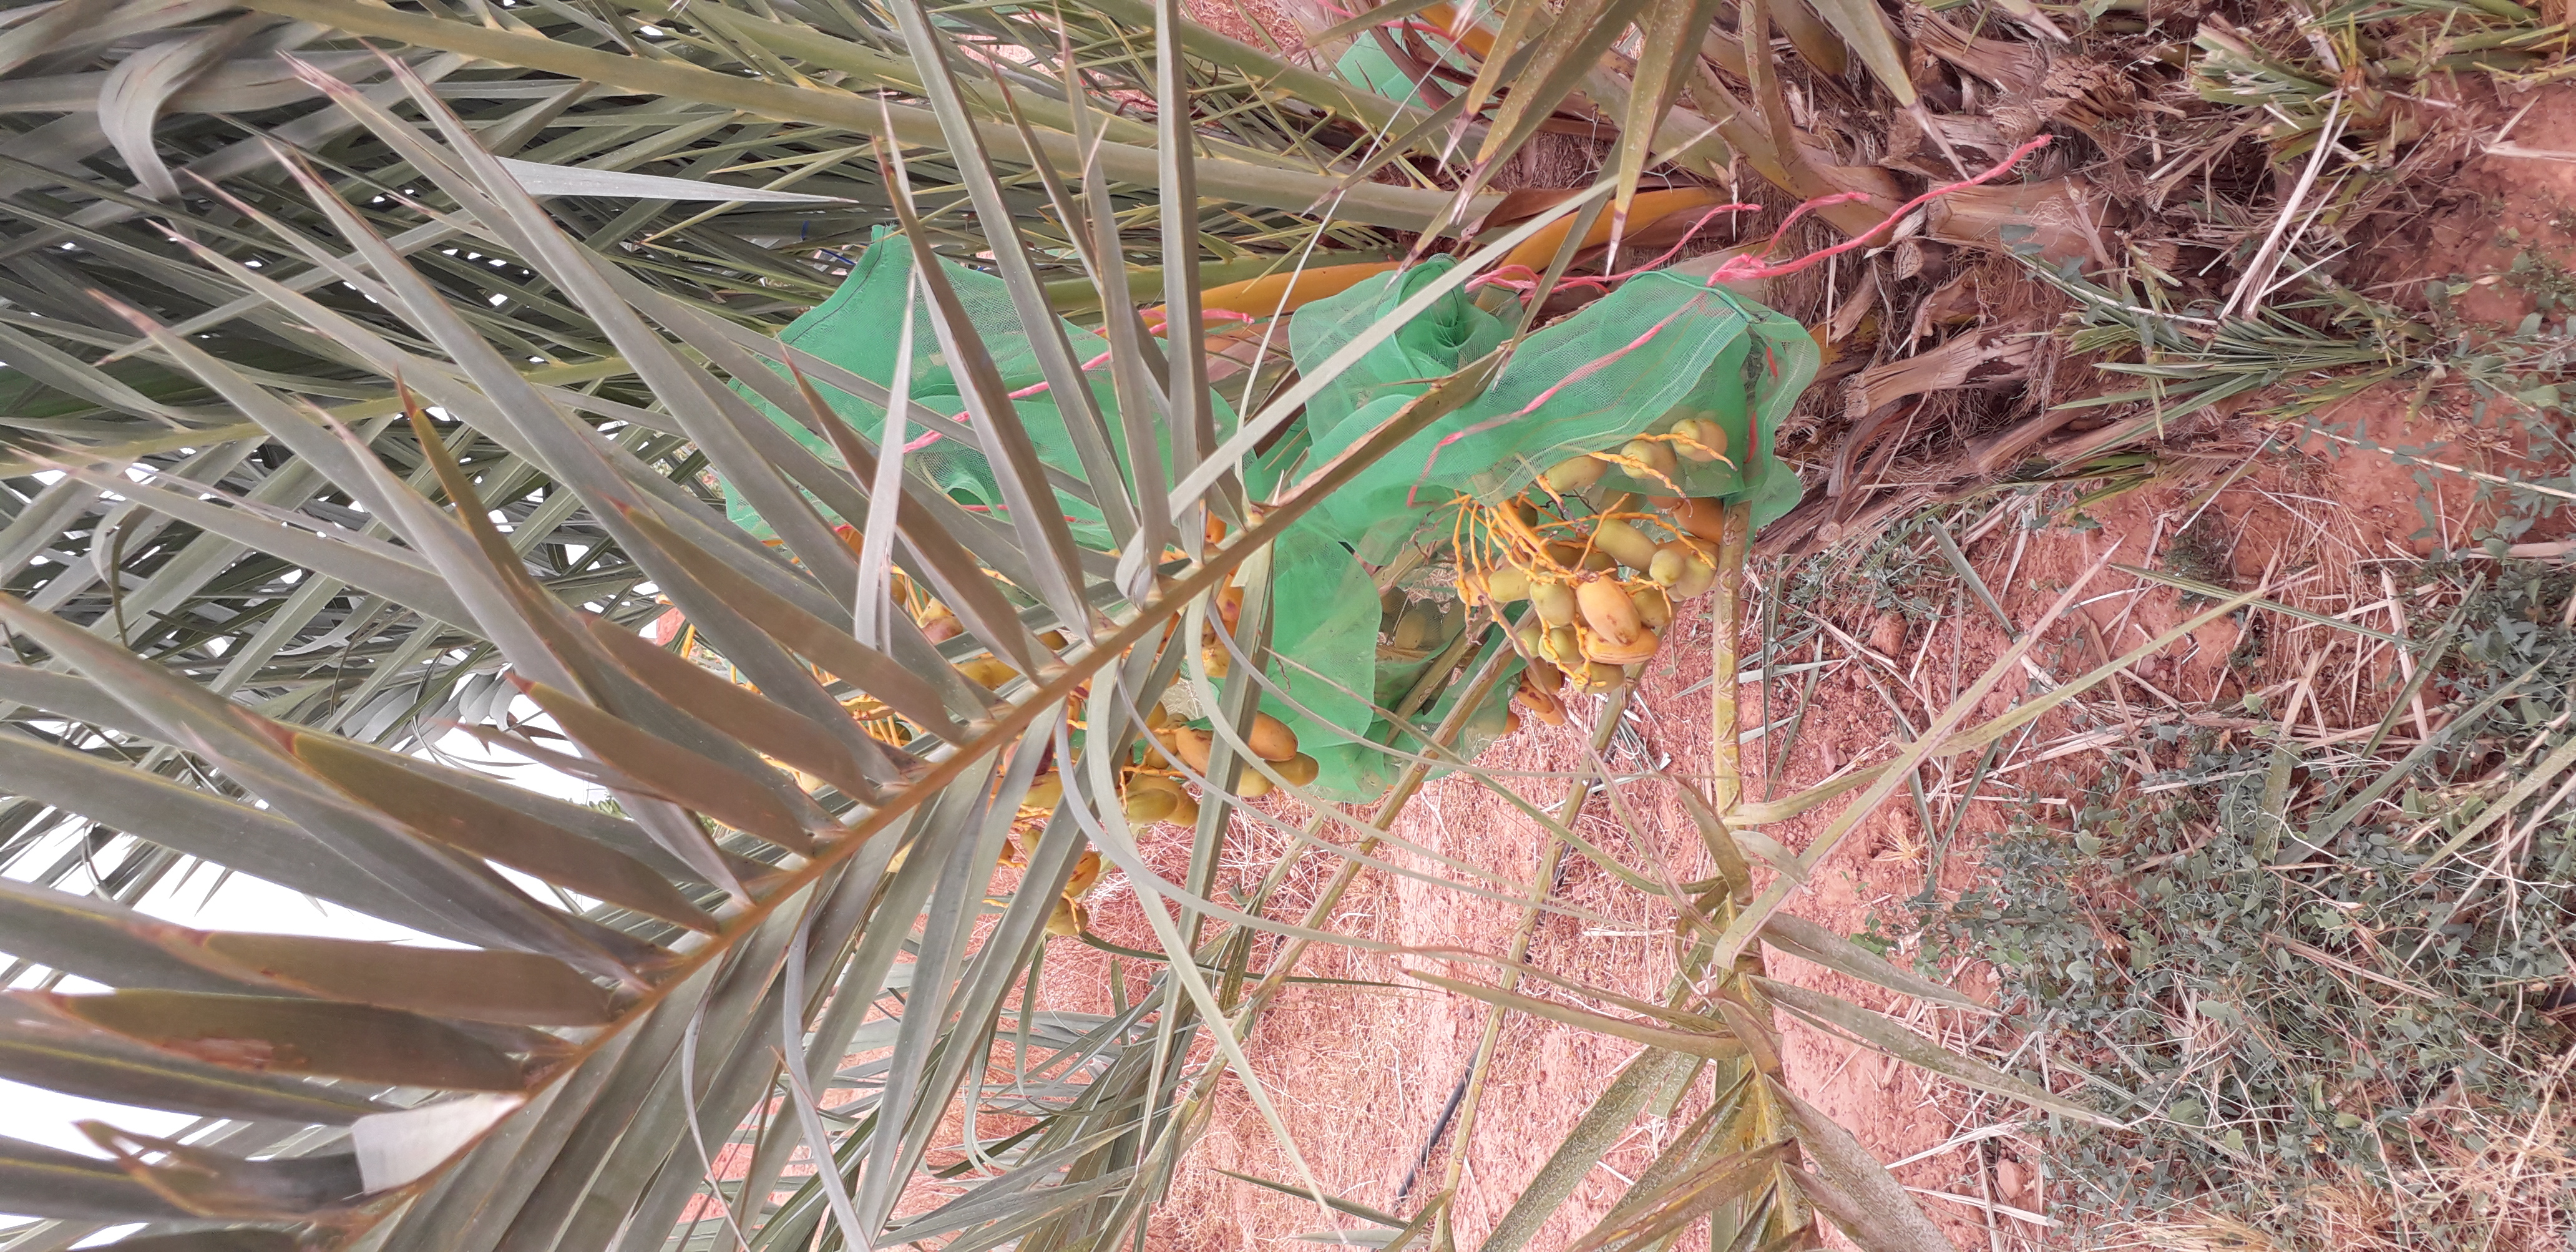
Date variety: Boumajhoul